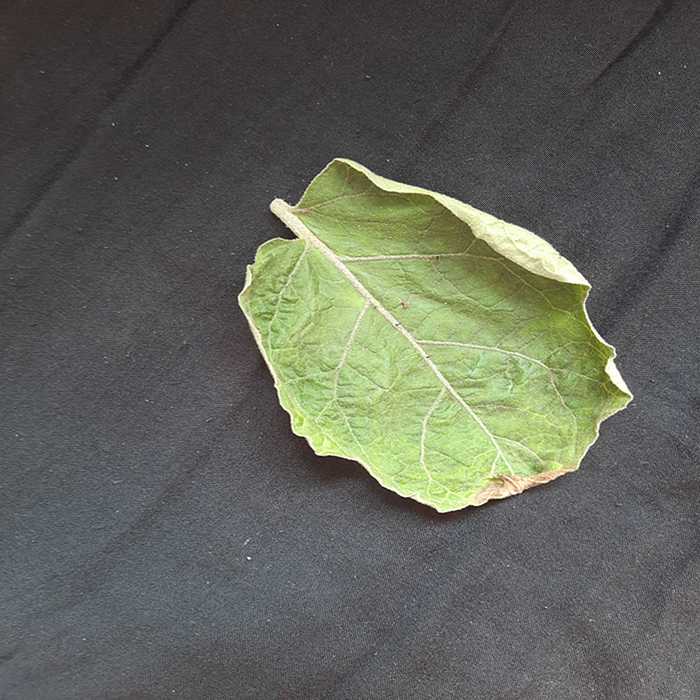
Plant: Eggplant
Label: Eggplant begomovirus